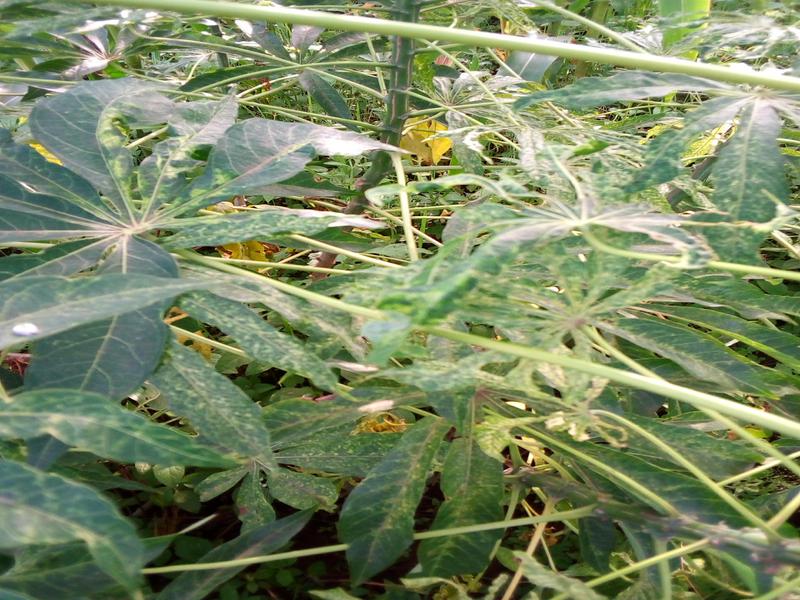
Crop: cassava
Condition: green_mottle